Natalbany, Louisiana

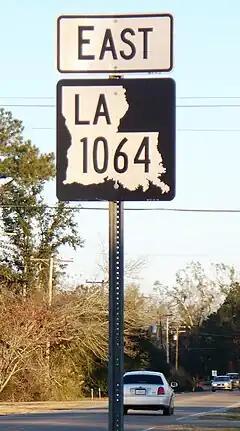
In 2009, Natalbany was among the first communities in Louisiana to get Louisiana's new black-and-white state highway shields. Shown here: LA 1064 from Natalbany center, looking east.

The community is named after the nearby Natalbany River. It is speculated that the name of the river is derived from the Choctaw words "nita" meaning bear and "abani" which means "to cook over a fire" in the Choctaw language.